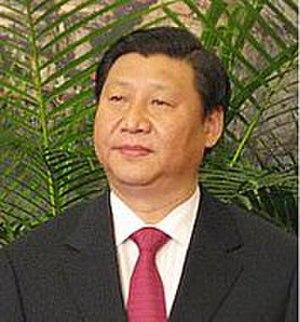
Hu Jintao, né le 21 décembre 1942 à Taizhou, Jiangsu, est un homme d'État chinois, secrétaire général du Parti communiste chinois du 15 novembre 2002 au 15 novembre 2012 et président de la république populaire de Chine du 15 mars 2003 au 14 mars 2013, en ayant été réélu le 15 mars 2008 par l'Assemblée nationale populaire.